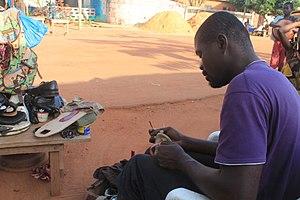
Un cordonnier en pleine journée de travail dans les rues d'Aboisso, une ville située au Sud de la Côte d'Ivoire. La ville est à environ 116 km d'Abidjan, la capitale économique ivoirienne. This is an image of ""African people at work"" from Ivory Coast"
Un cordonnier est une personne qui fabrique ou répare des chaussures.